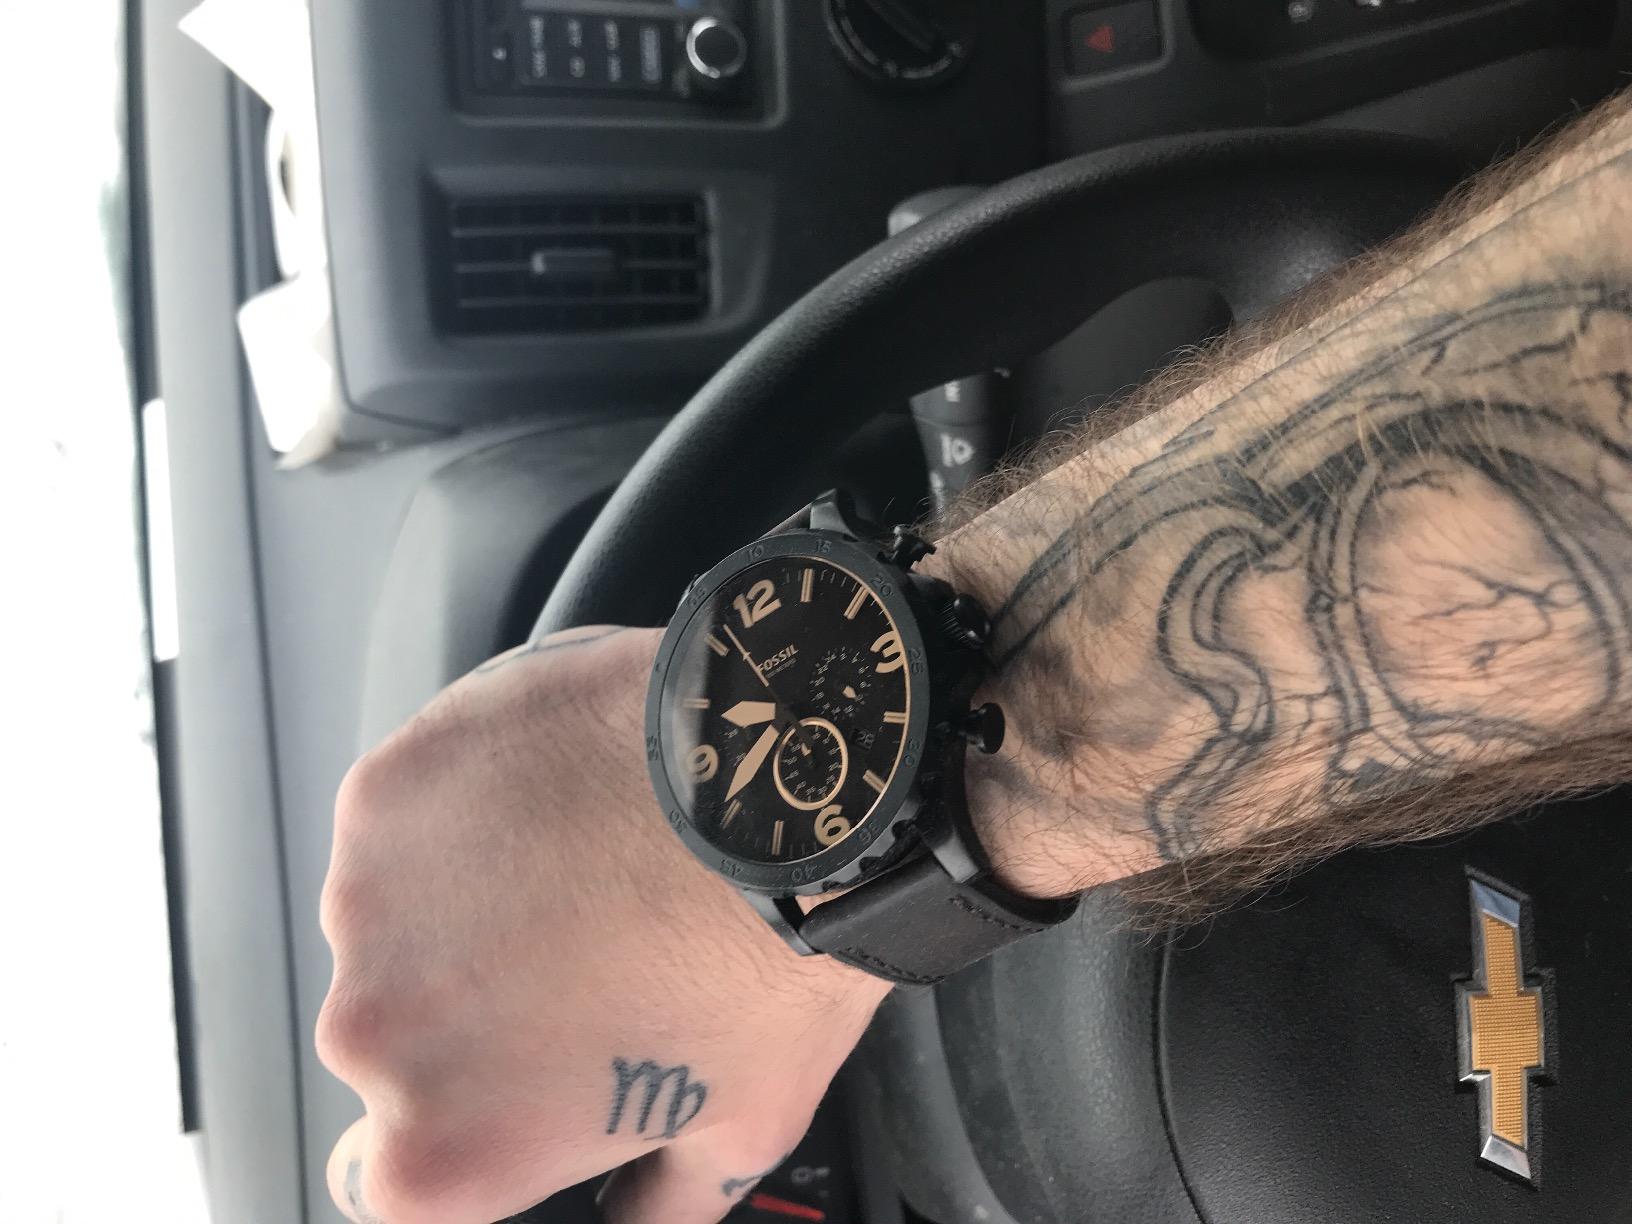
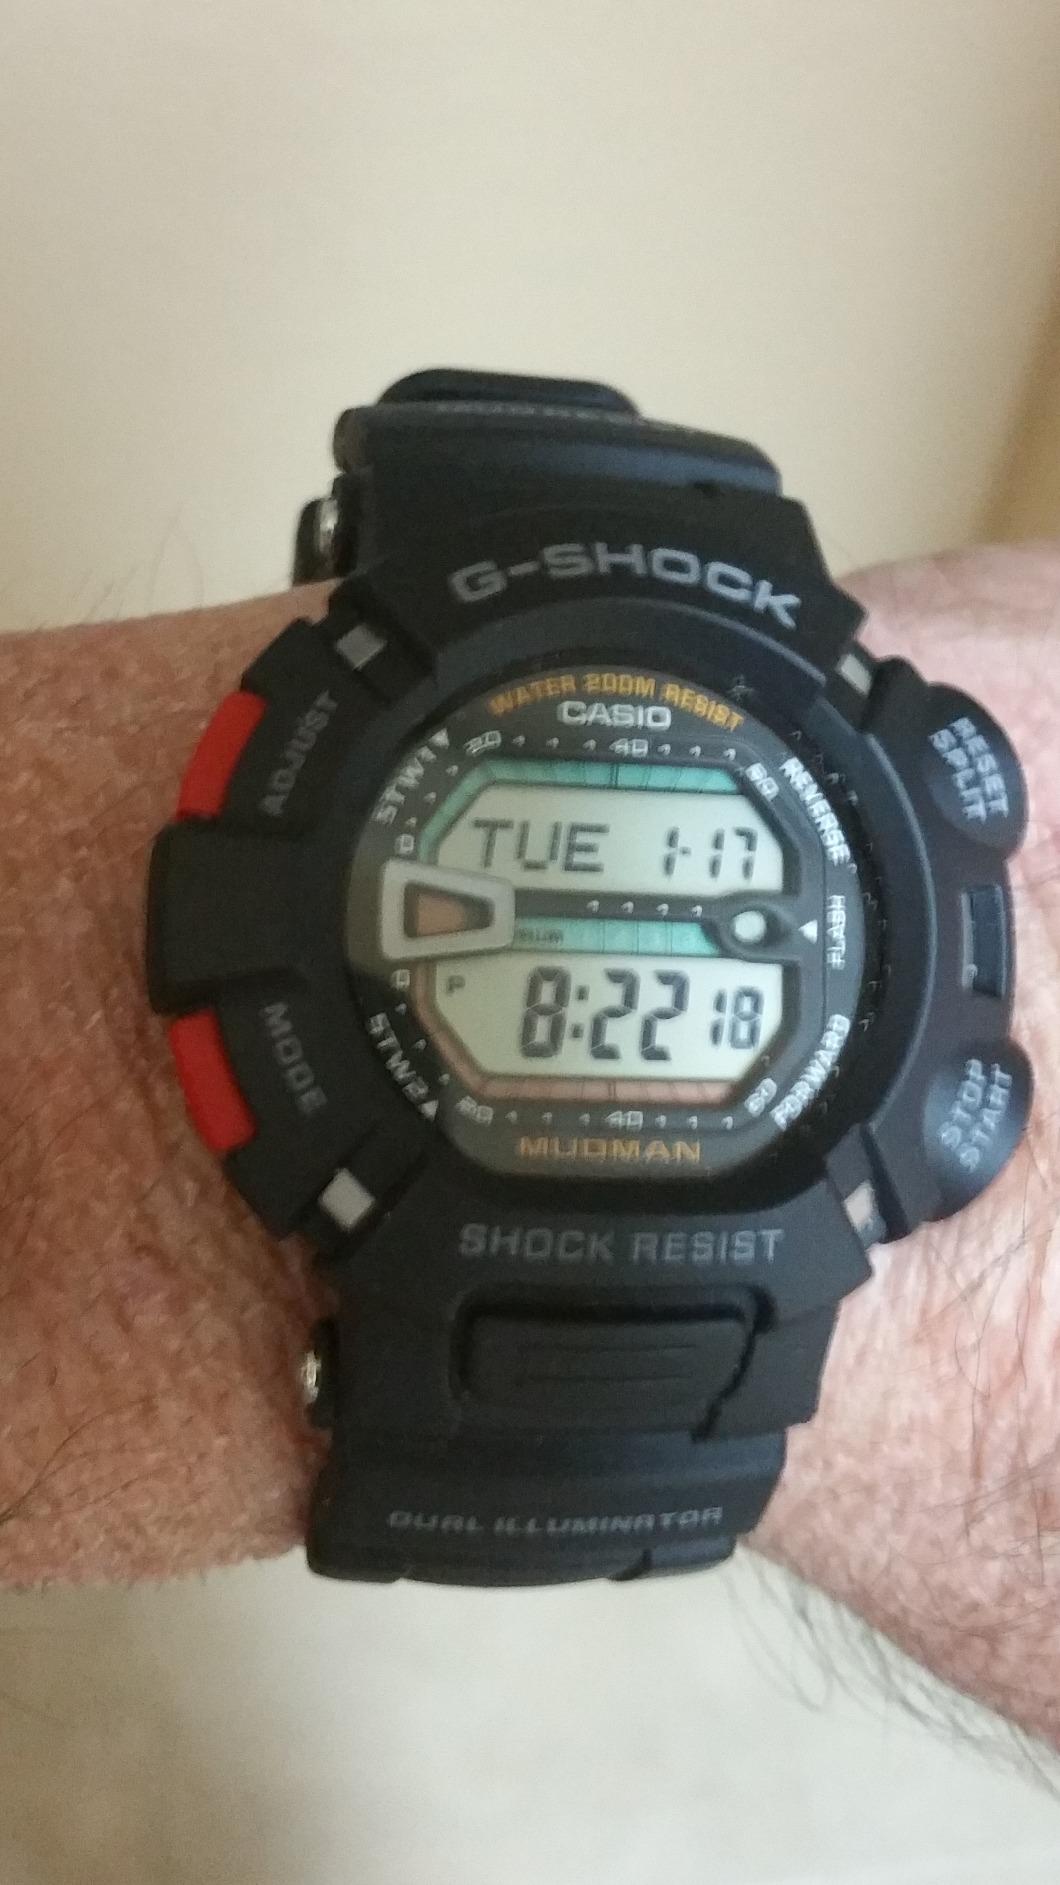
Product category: accessories_watch
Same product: no